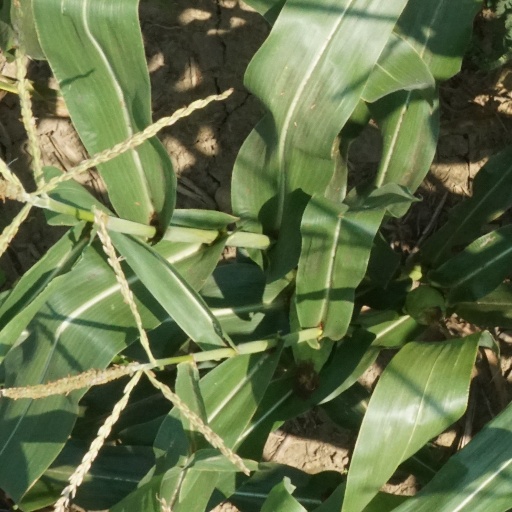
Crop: maize; corn